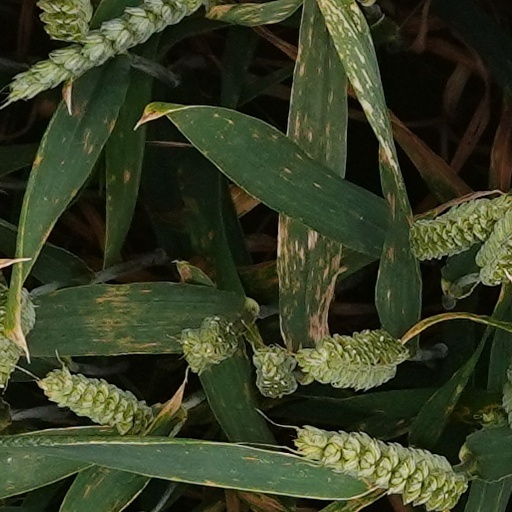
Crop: wheat